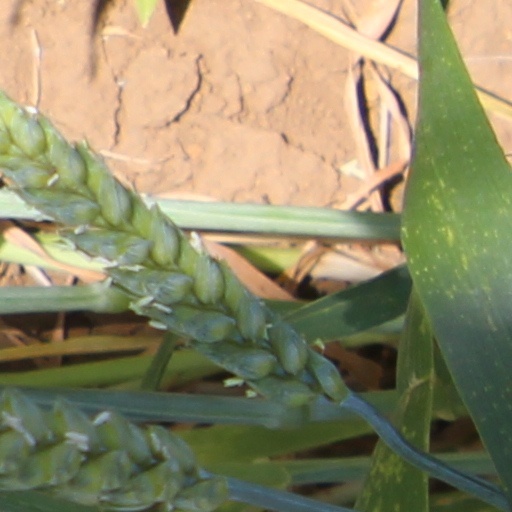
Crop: wheat